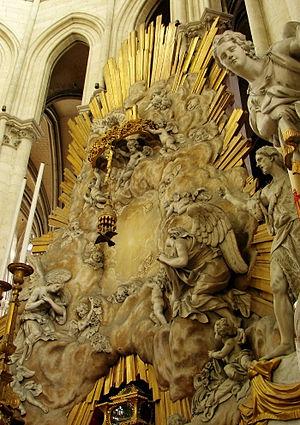
Le choeur baroque de la cathédrale d'Amiens a été dessiné par Pierre-Joseph Christophle (1715-1781) et exécuté par Jean-Baptiste Dupuis (1698-1790).Ici, vue latérale de la Gloire Eucharistique, au dessus du maître-autel.
La cathédrale Notre-Dame d'Amiens est une église catholique située à Amiens dans le département français de la Somme en région Hauts-de-France.
Jean-Baptiste-Michel Dupuis est un sculpteur français, du XVIIIᵉ siècle, né à Amiens le 16 septembre 1698 et mort à Paris en mars 1780.